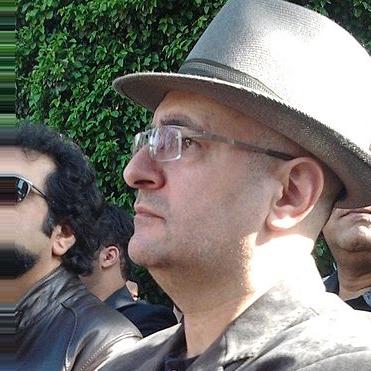
Age: 47